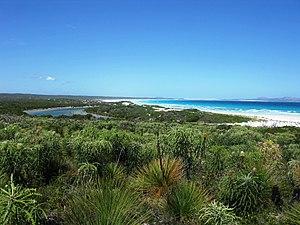
Brousse (heath) à showy banksias (Banksia speciosa) et grasstrees (Xanthorrhoea platyphylla) âgée de 5 ans après incendie, près de l’estuaire de Thomas River avec une végétation rivulaire résistante à la salinité du sol de swamp paperbarks (Melaleuca cuticularis) et mallee honey-myrtle (M. brevifolia), et en arrière-plan Yokinup Bay et Mont Aride au Parc National de Cap Aride.
Les forêts et maquis du Sud-Ouest australien forment une région écologique identifiée par le Fonds mondial pour la nature comme faisant partie de la liste « Global 200 », c'est-à-dire considérée comme exceptionnelle au niveau biologique et prioritaire en matière de conservation. Elle regroupe plusieurs biorégions du biome méditerranéen de l'écozone australasienne.